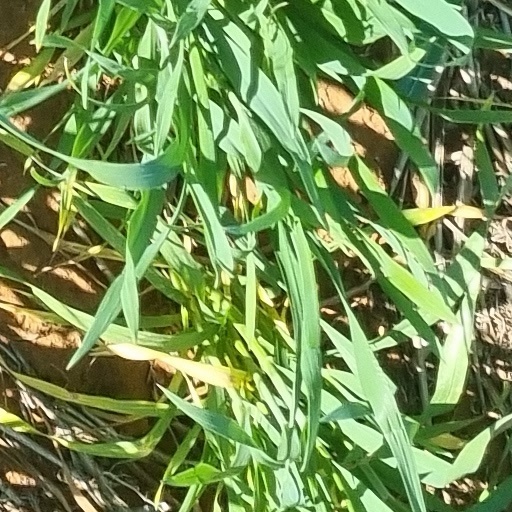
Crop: wheat